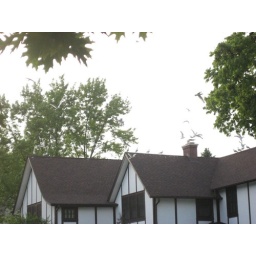
Scavenger birds flying over neighbor's house